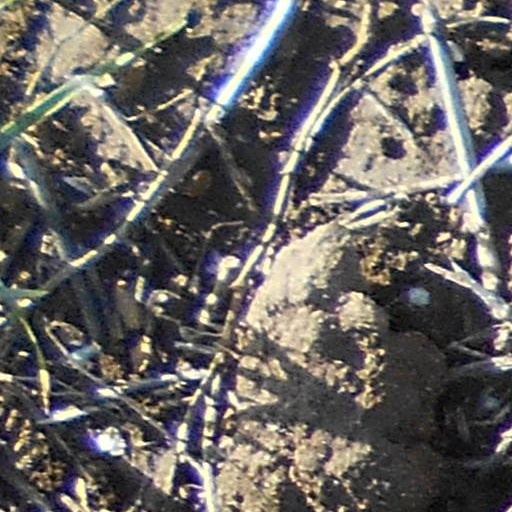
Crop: wheat